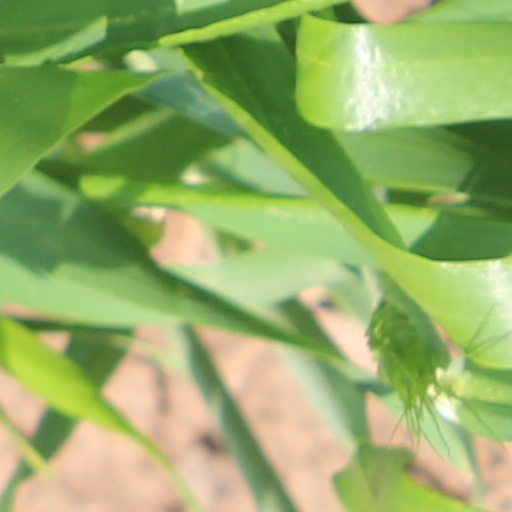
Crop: wheat